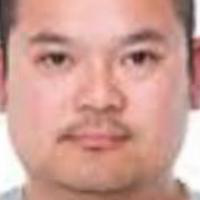
Age group: age 31-40